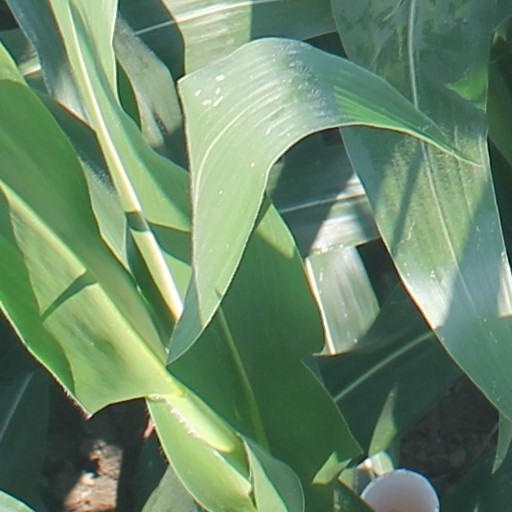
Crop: maize; corn